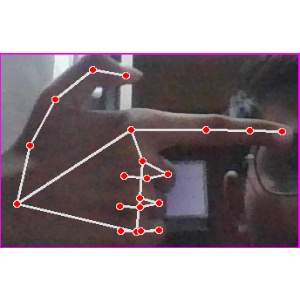
अक्षर: ब